Spiridon Sobol

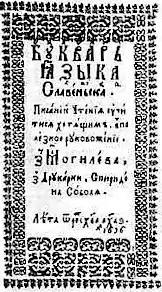
Titlepage of Sobol's "Bukvar" (alphabet book), 1636

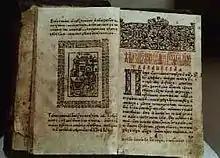
"Kniga Apostol", 1632

Spiridon Sobol was born in the city of Mogilyov (now Belarus). He knew Greek and Latin languages and taught in a brotherhood school in Kiev. Sobol printed books in Mogilyov, Kiev (where he was supported by metropolitan Job Boretsky), Kutejno, Bujnichi, and in present day Romania. He published more than 20 editions, including an early «bukvar» (alphabet book). Late in life he became a monk in the Kiev-Pechersk Lavra.